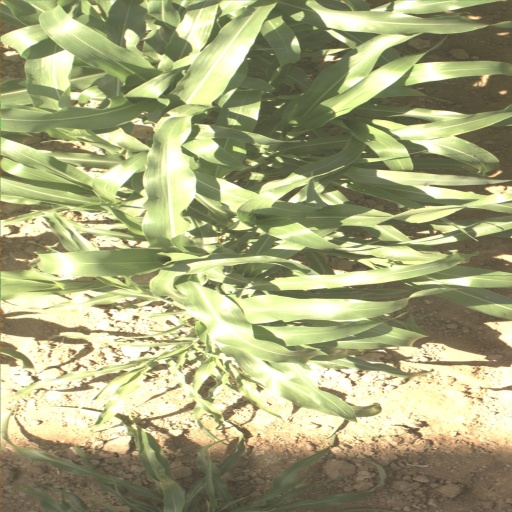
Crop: sorghum